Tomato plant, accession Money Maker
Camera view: tilt-top (135 deg); turntable rotation: 30 degrees
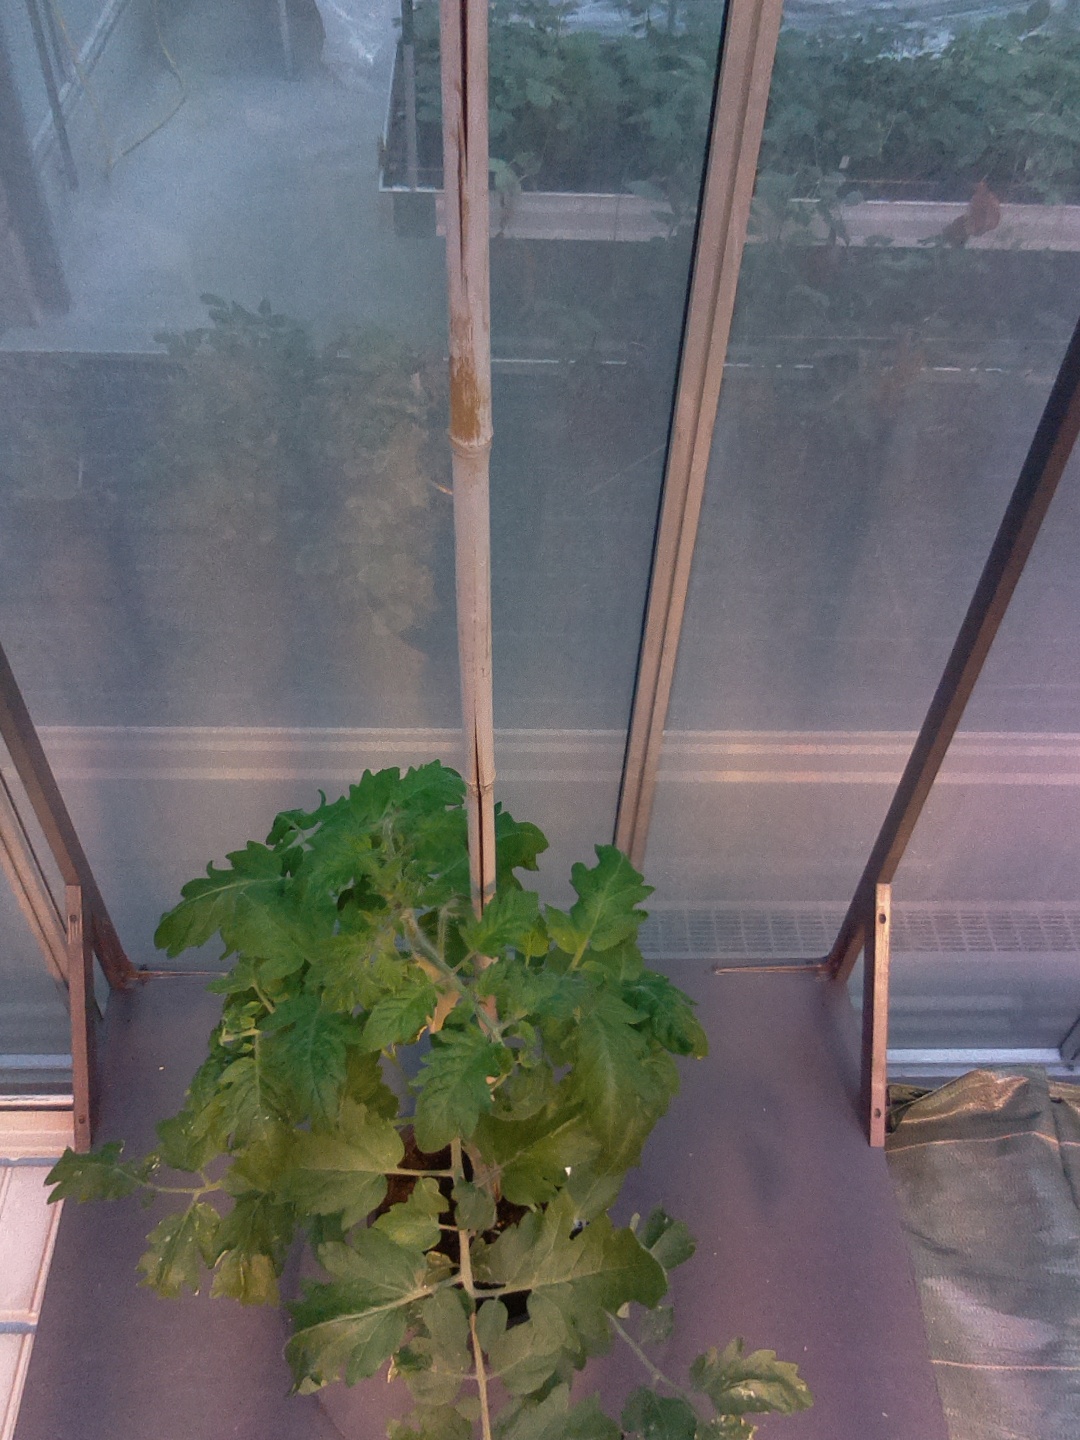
BBCH growth stage 55: 5 inflorescences visible